Sam Shepard

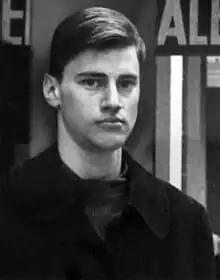
Shepard at age 21

Shepard moved to New York City in 1963 and found work as a busboy at the Village Gate nightclub. The following year, the Village Gate's head waiter, Ralph Cook, founded the experimental stage company Theater Genesis, housed at St. Mark's Church in-the-Bowery in Manhattan. Two of Shepard's earliest one-act plays, "The Rock Garden" and "Cowboys", debuted at Theater Genesis in October 1964. It was around this time that he adopted the professional name Sam Shepard.